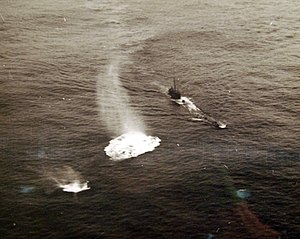
Operation Torch / Selve operationen
Amerikansk angreb på en fransk u-båd ud for Fransk Marokko under Operation Torch
Operation Torch var kodeordet for den amerikansk/engelske militære landsætning i Nordafrika under 2. verdenskrig.